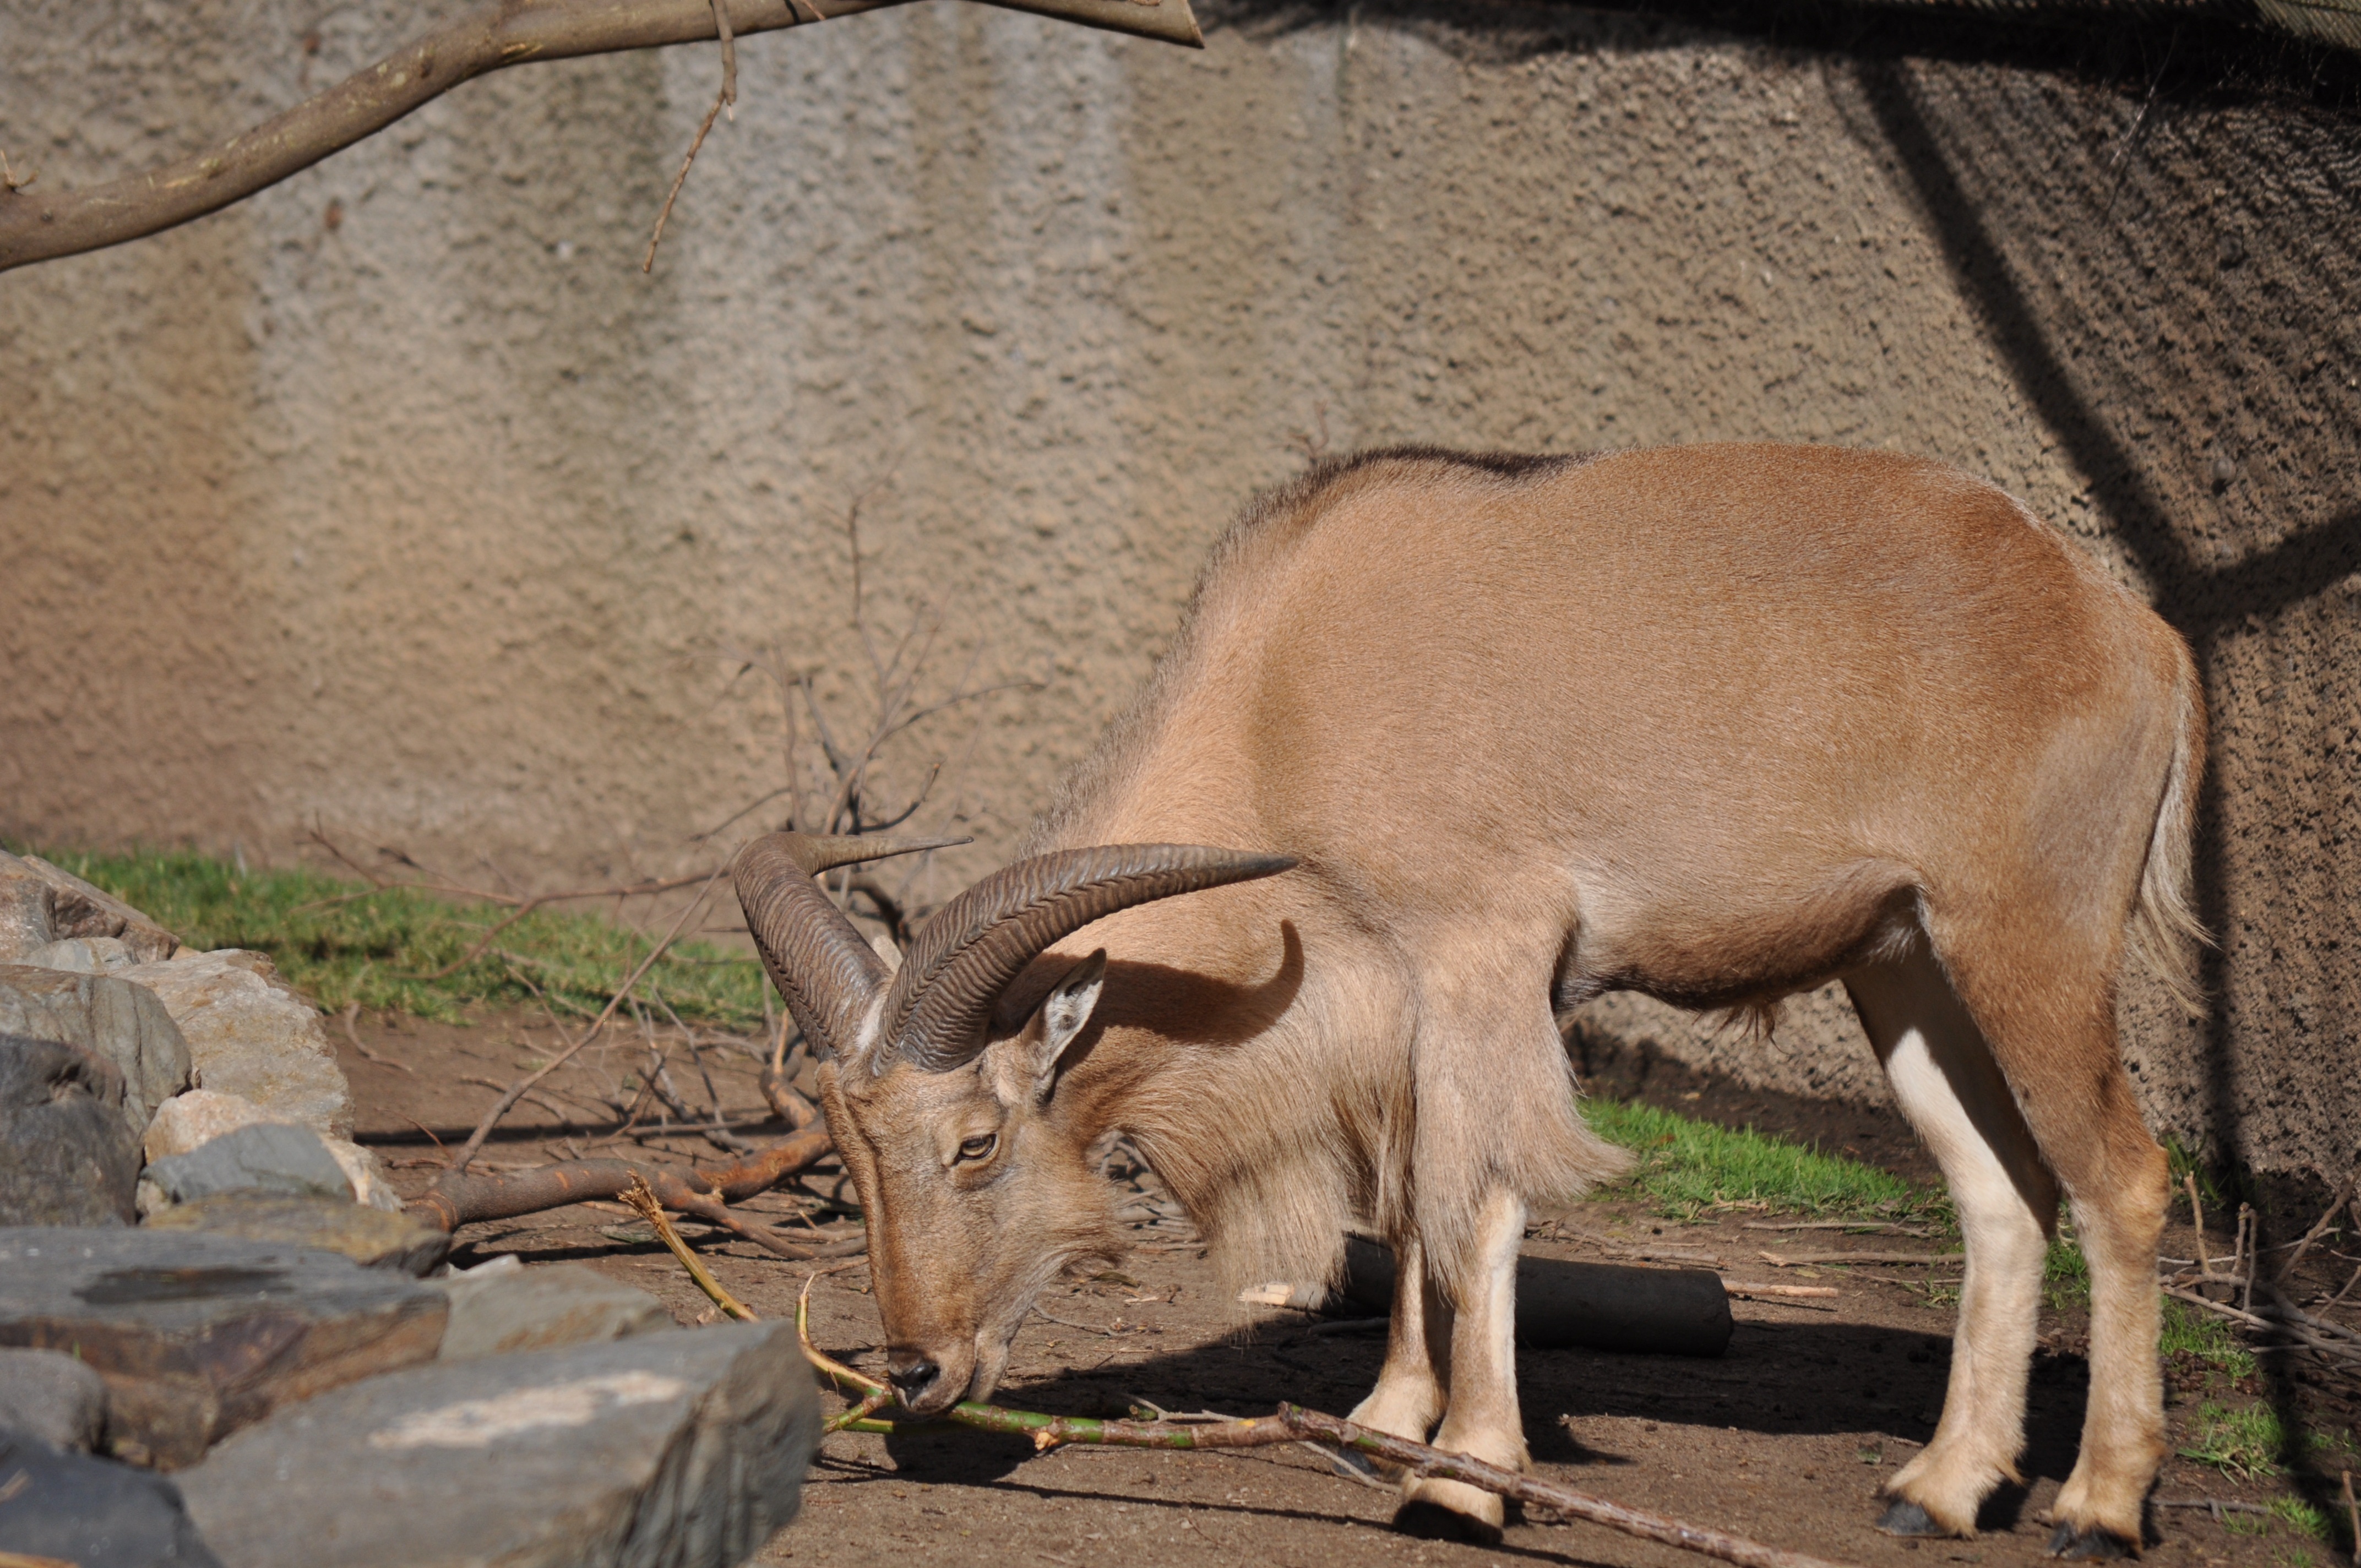
animal, wildlife, deer, goat, zoo, sheep, mammal, fauna, antelope, vertebrate, white tailed deer, barbary sheep